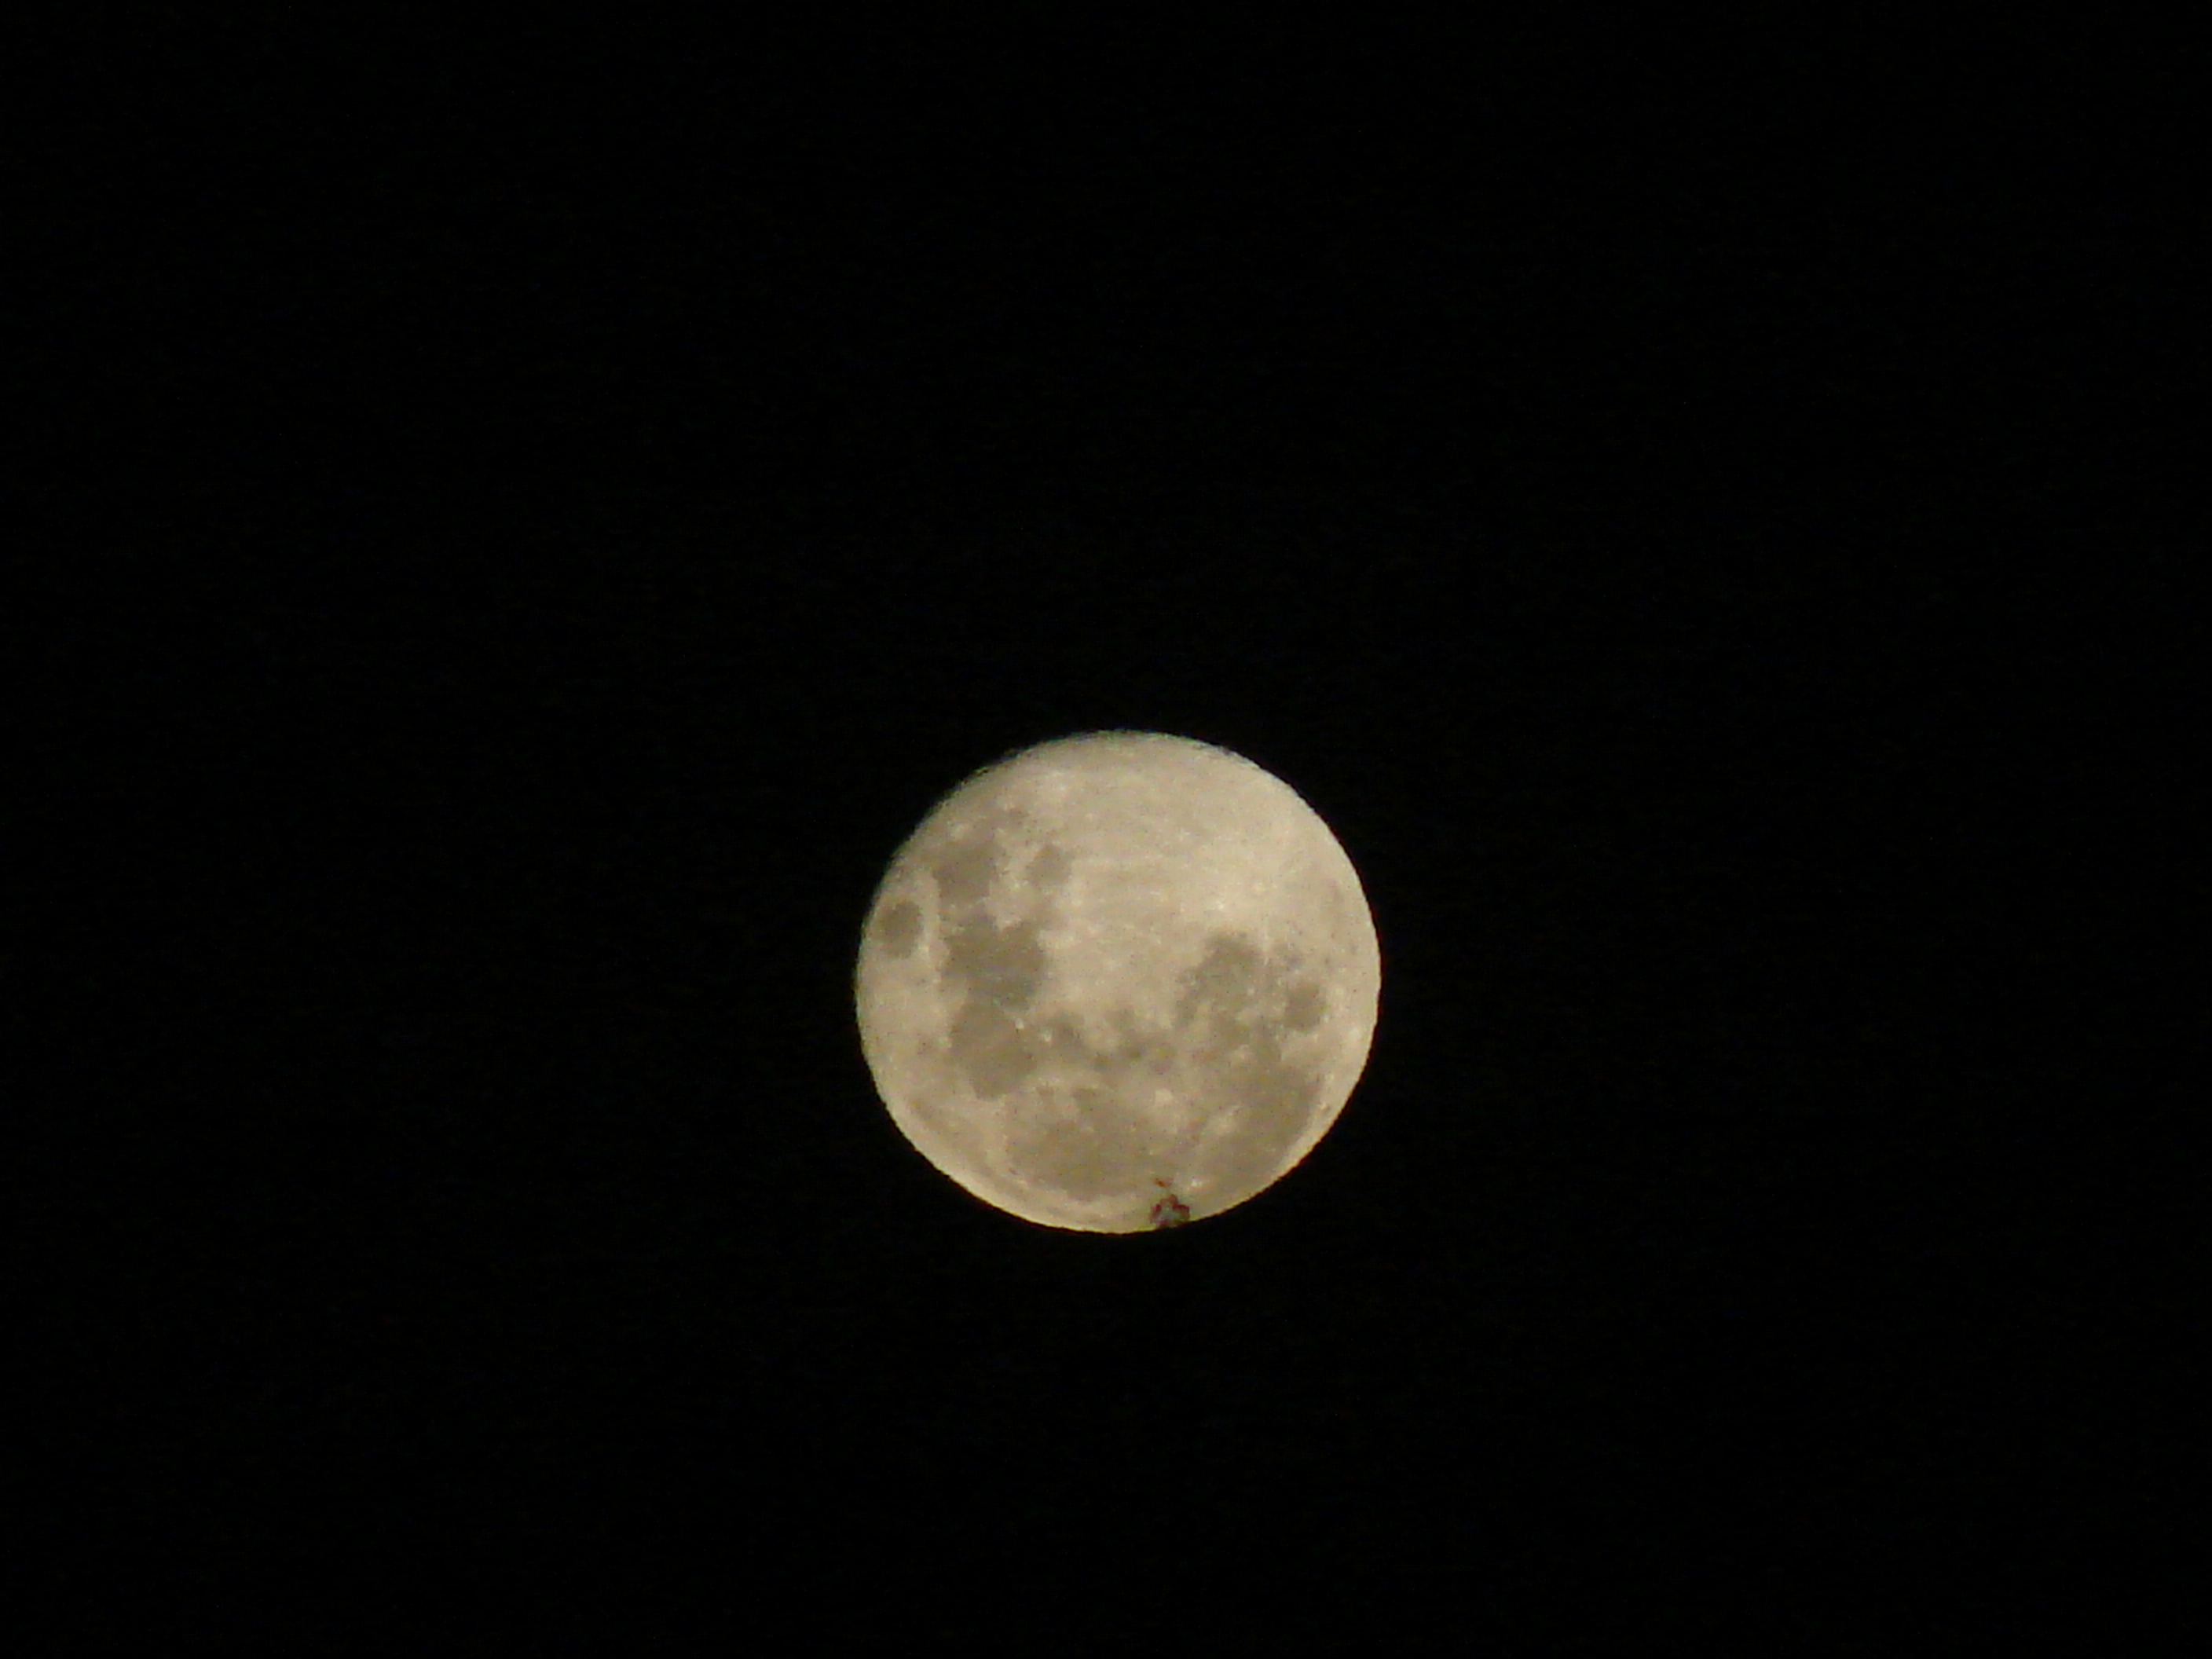
moon, full moon, atmospheric phenomenon, celestial event, astronomical object, moonlight, light, sky, atmosphere, night, sphere, midnight, darkness, event, astronomy, space, stock photography, monochrome, circle, black and white